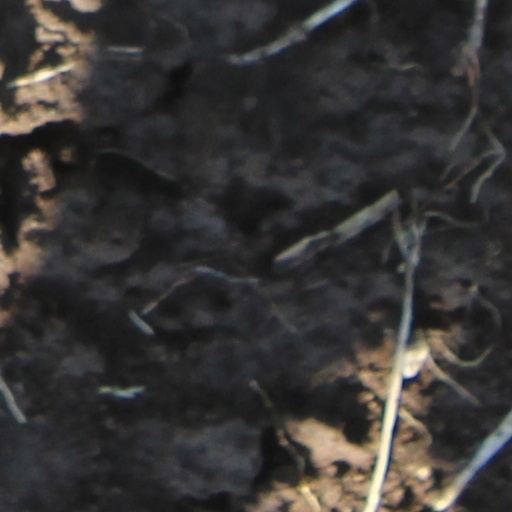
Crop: wheat